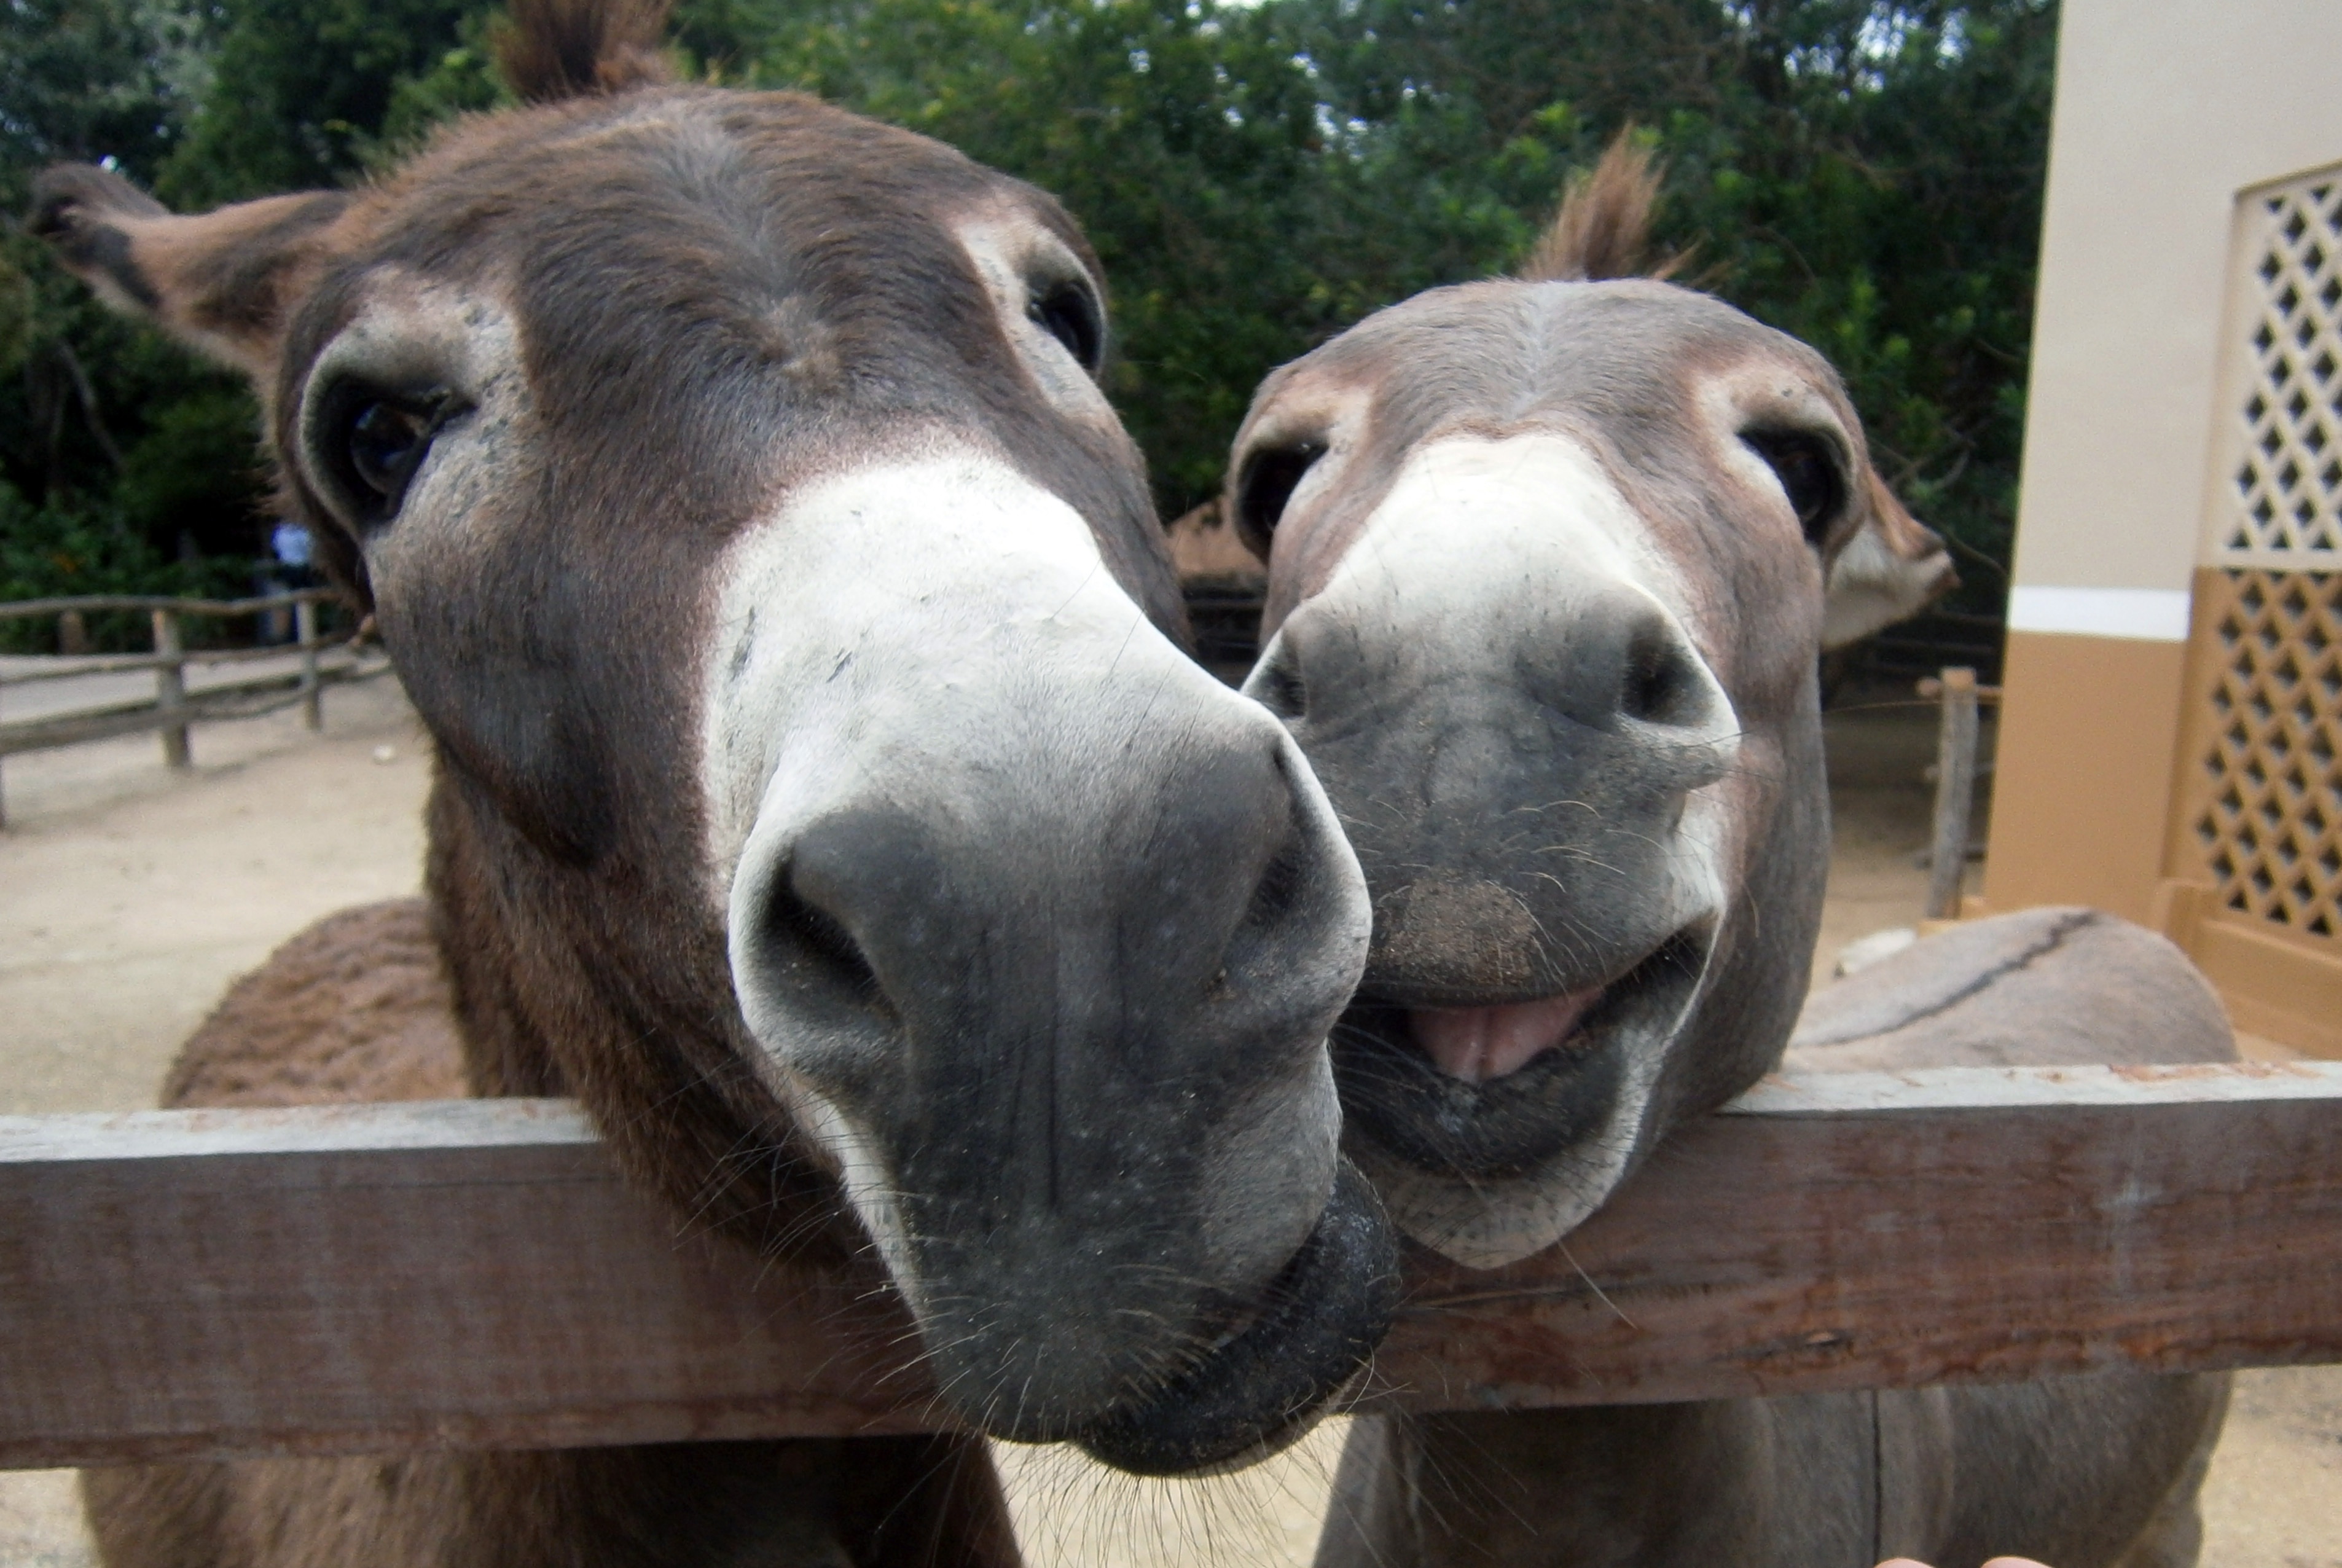
animal, cute, zoo, horn, sheep, mammal, fauna, laugh, ass, happy, vertebrate, mare, smiles, donkeys, cattle like mammal, horse like mammal